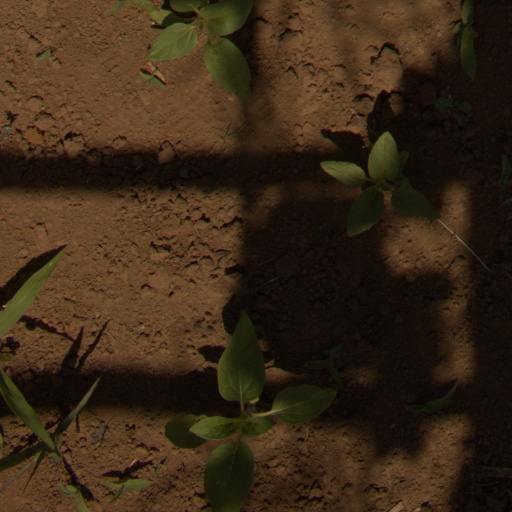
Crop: Jerusalem artichoke